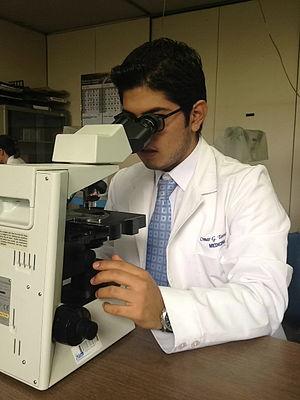
Forensic Files est une émission de télévision américaine documentaire consacrée aux enquêtes criminelles, à la police scientifique et à la médecine, essentiellement légale. Commencée, durant quatre saisons, sous le titre Medical Detectives, et produite par Medstar, une société basée en Pennsylvanie, elle est diffusée sur la chaîne câblée Court TV – devenue par la suite TruTV – de 1996 à 2011. Il existe un peu plus de 400 numéros d'environ vingt-deux minutes de cette série.